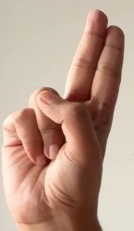
ASL sign: U